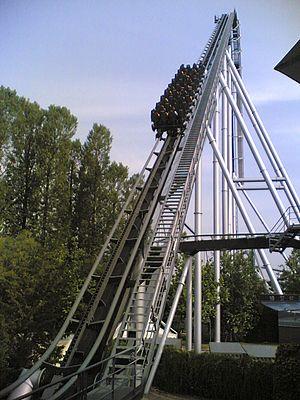
Fantasy Kingdom ouvert au public le 19 février
Les montagnes russes se composent de nombreux éléments. Ces éléments peuvent être purement techniques ou avoir comme but d'offrir des sensations aux passagers. Les variations de la voie, composée d'un ensemble de bosses ou de figures, développent la sensation de peur et d'excitation. Ces « éléments de parcours » sont aussi appelés thrill elements.
Silver Star est un parcours de montagnes russes en métal du parc Europa-Park, situé à Rust en Allemagne. Avec une hauteur de 73 mètres, elles étaient les montagnes russes les plus hautes d'Europe lors de leur ouverture en 2002. Ce record a seulement été battu en 2012 par Shambhala, à PortAventura Park en Espagne, hautes de 76 mètres. Le sponsor officiel du Silver Star est le constructeur automobile Mercedes-Benz.